Our Lady of Europe

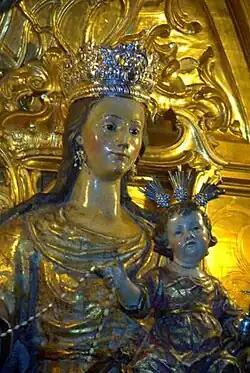
The statue of Our Lady of Europe with the Holy Child in the Church of Saint Martin, Seville.

Devotion in Seville began in the seventeenth century during the Spanish period of Gibraltar by inhabitants of the town which settled down near the parish church of St. Martin. Initially, there was a small chapel dedicated to Our Lady of Europe, where a painting of Our Lady of Europe had been placed, enclosed in an Altarpiece. It was located in a square called "Plaza de Europa". In 1695, a confraternity devoted to Our Lady of Europe was also created there where it participated in public devotions. About 1715 a statue was carved, possibly by Benito Hita del Castillo, and a new chapel-niche with the altarpiece was built. From an iconographic point of view, the statue resembled a piece of medieval art, as Our Lady is seated and wearing a crown. She has the Child Jesus on her left hand and holds in her right hand a flower. There could have been a former statue, from the seventeenth century.